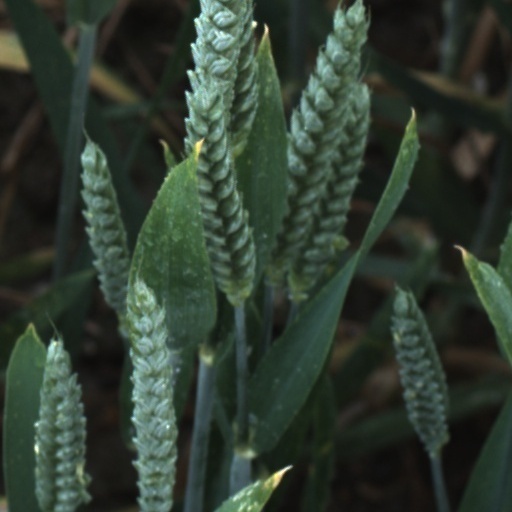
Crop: wheat